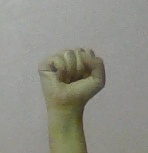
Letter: saad